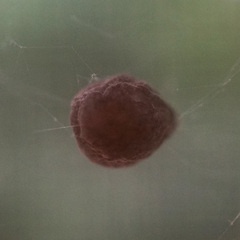
Species: Parasteatoda_tepidariorum